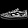
Label: Sneaker